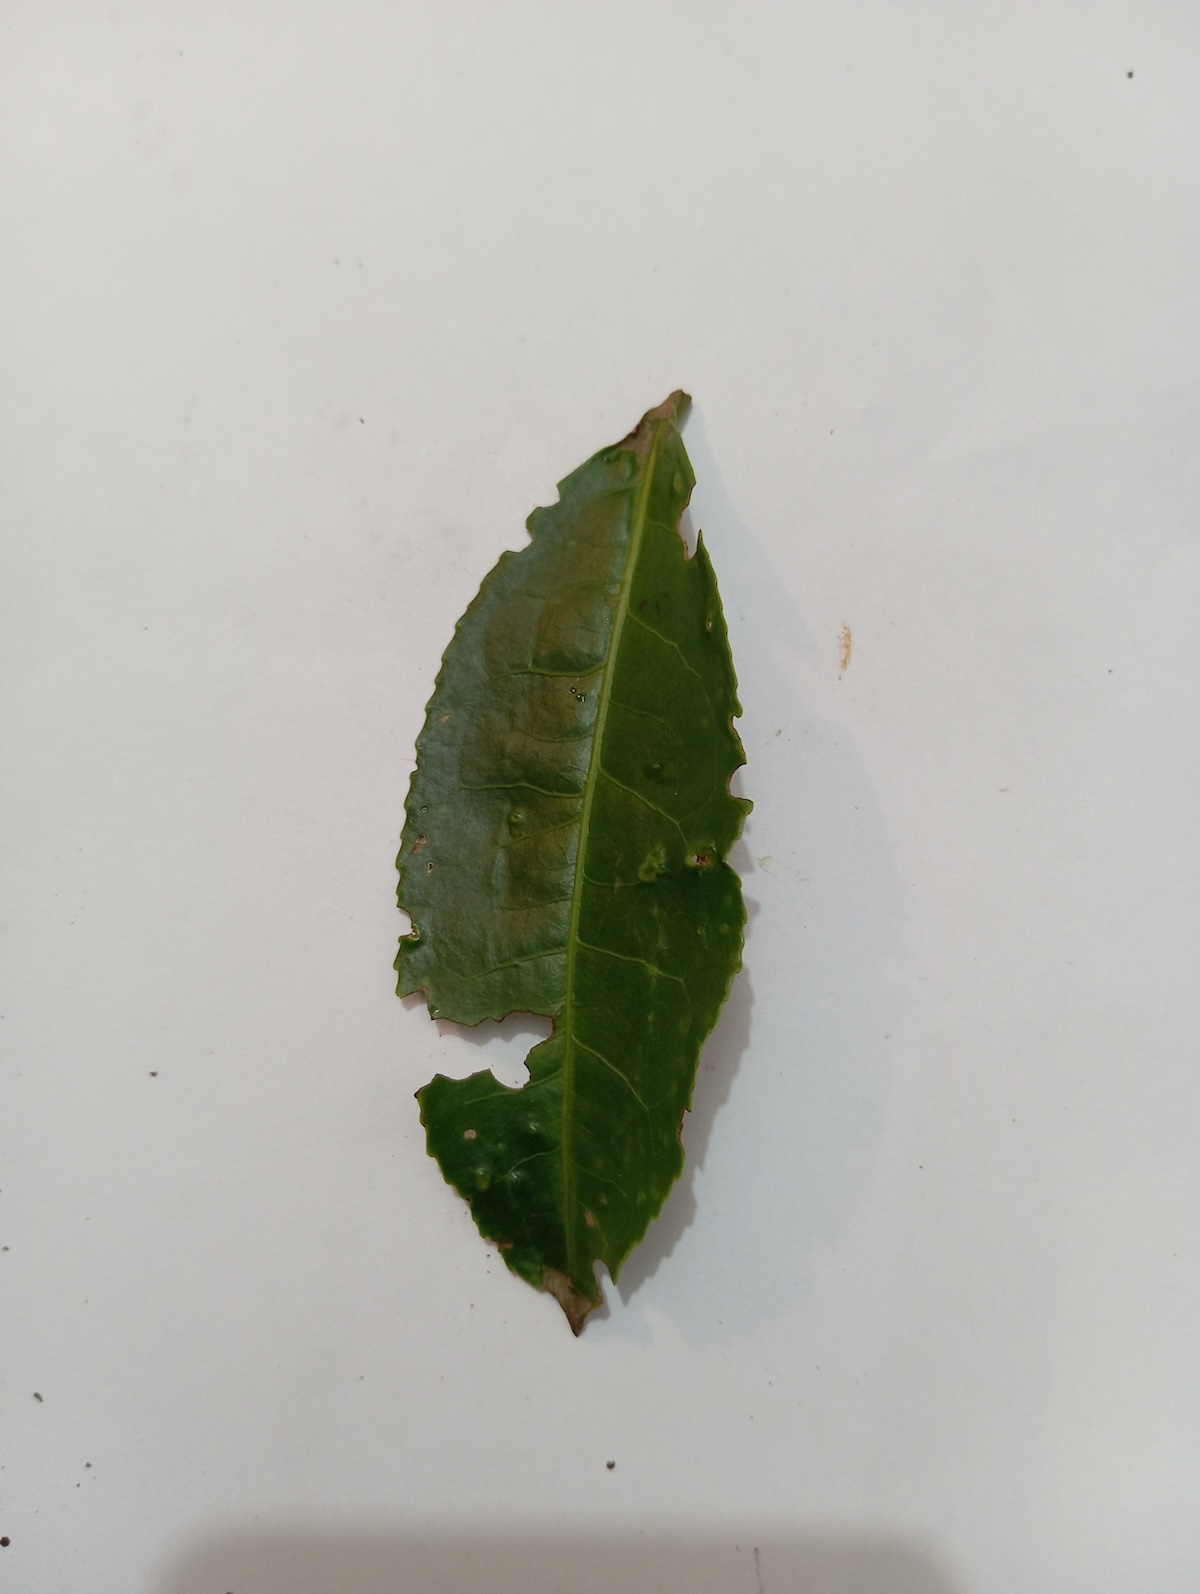
Label: Green mirid bug